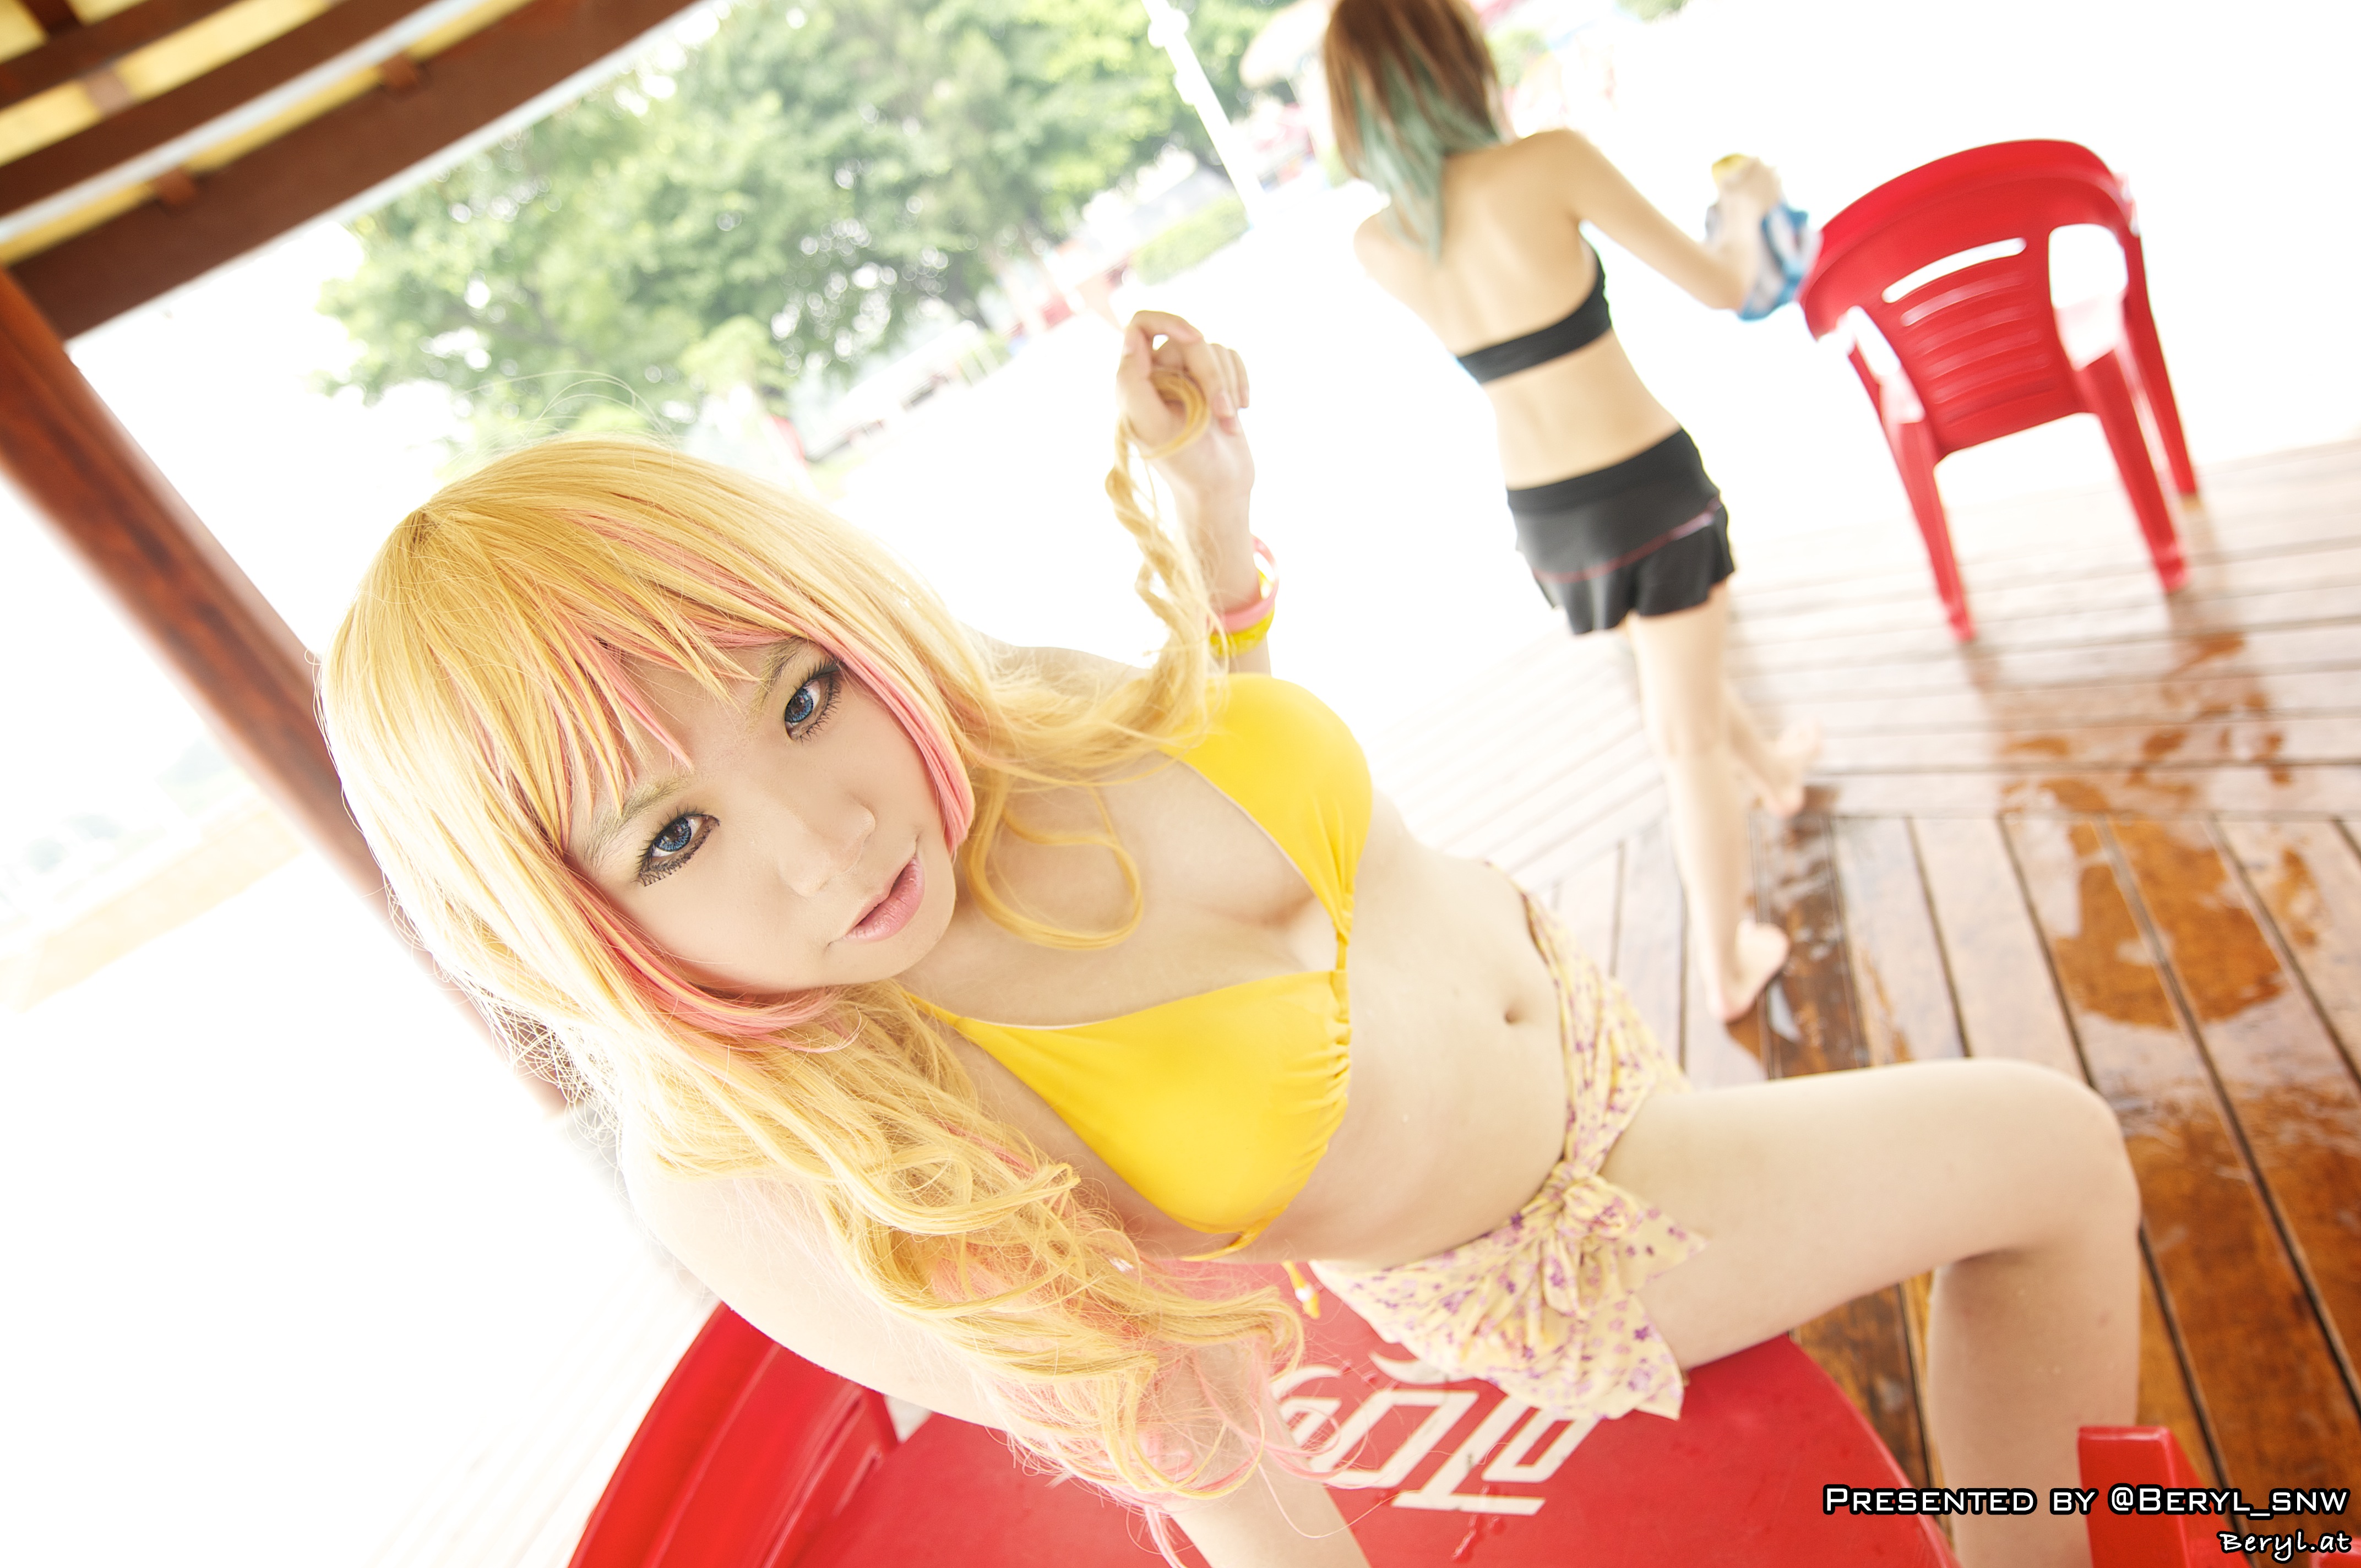
beach, water, sand, suit, girl, sunlight, pool, swim, clothing, swimming, long hair, black hair, sunny, cosplay, girls, canton, blond, costume, china, guangdong, anime, guangzhou